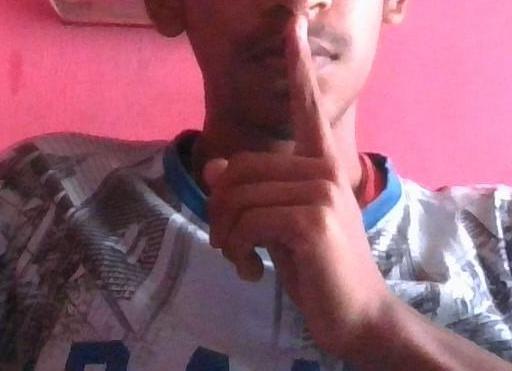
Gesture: mute